Vickers Vendace

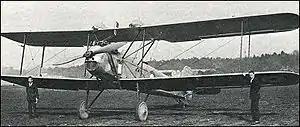

The Vickers Vendace was a 1920s British trainer aircraft. It was originally designed as a floatplane trainer for the Royal Air Force.